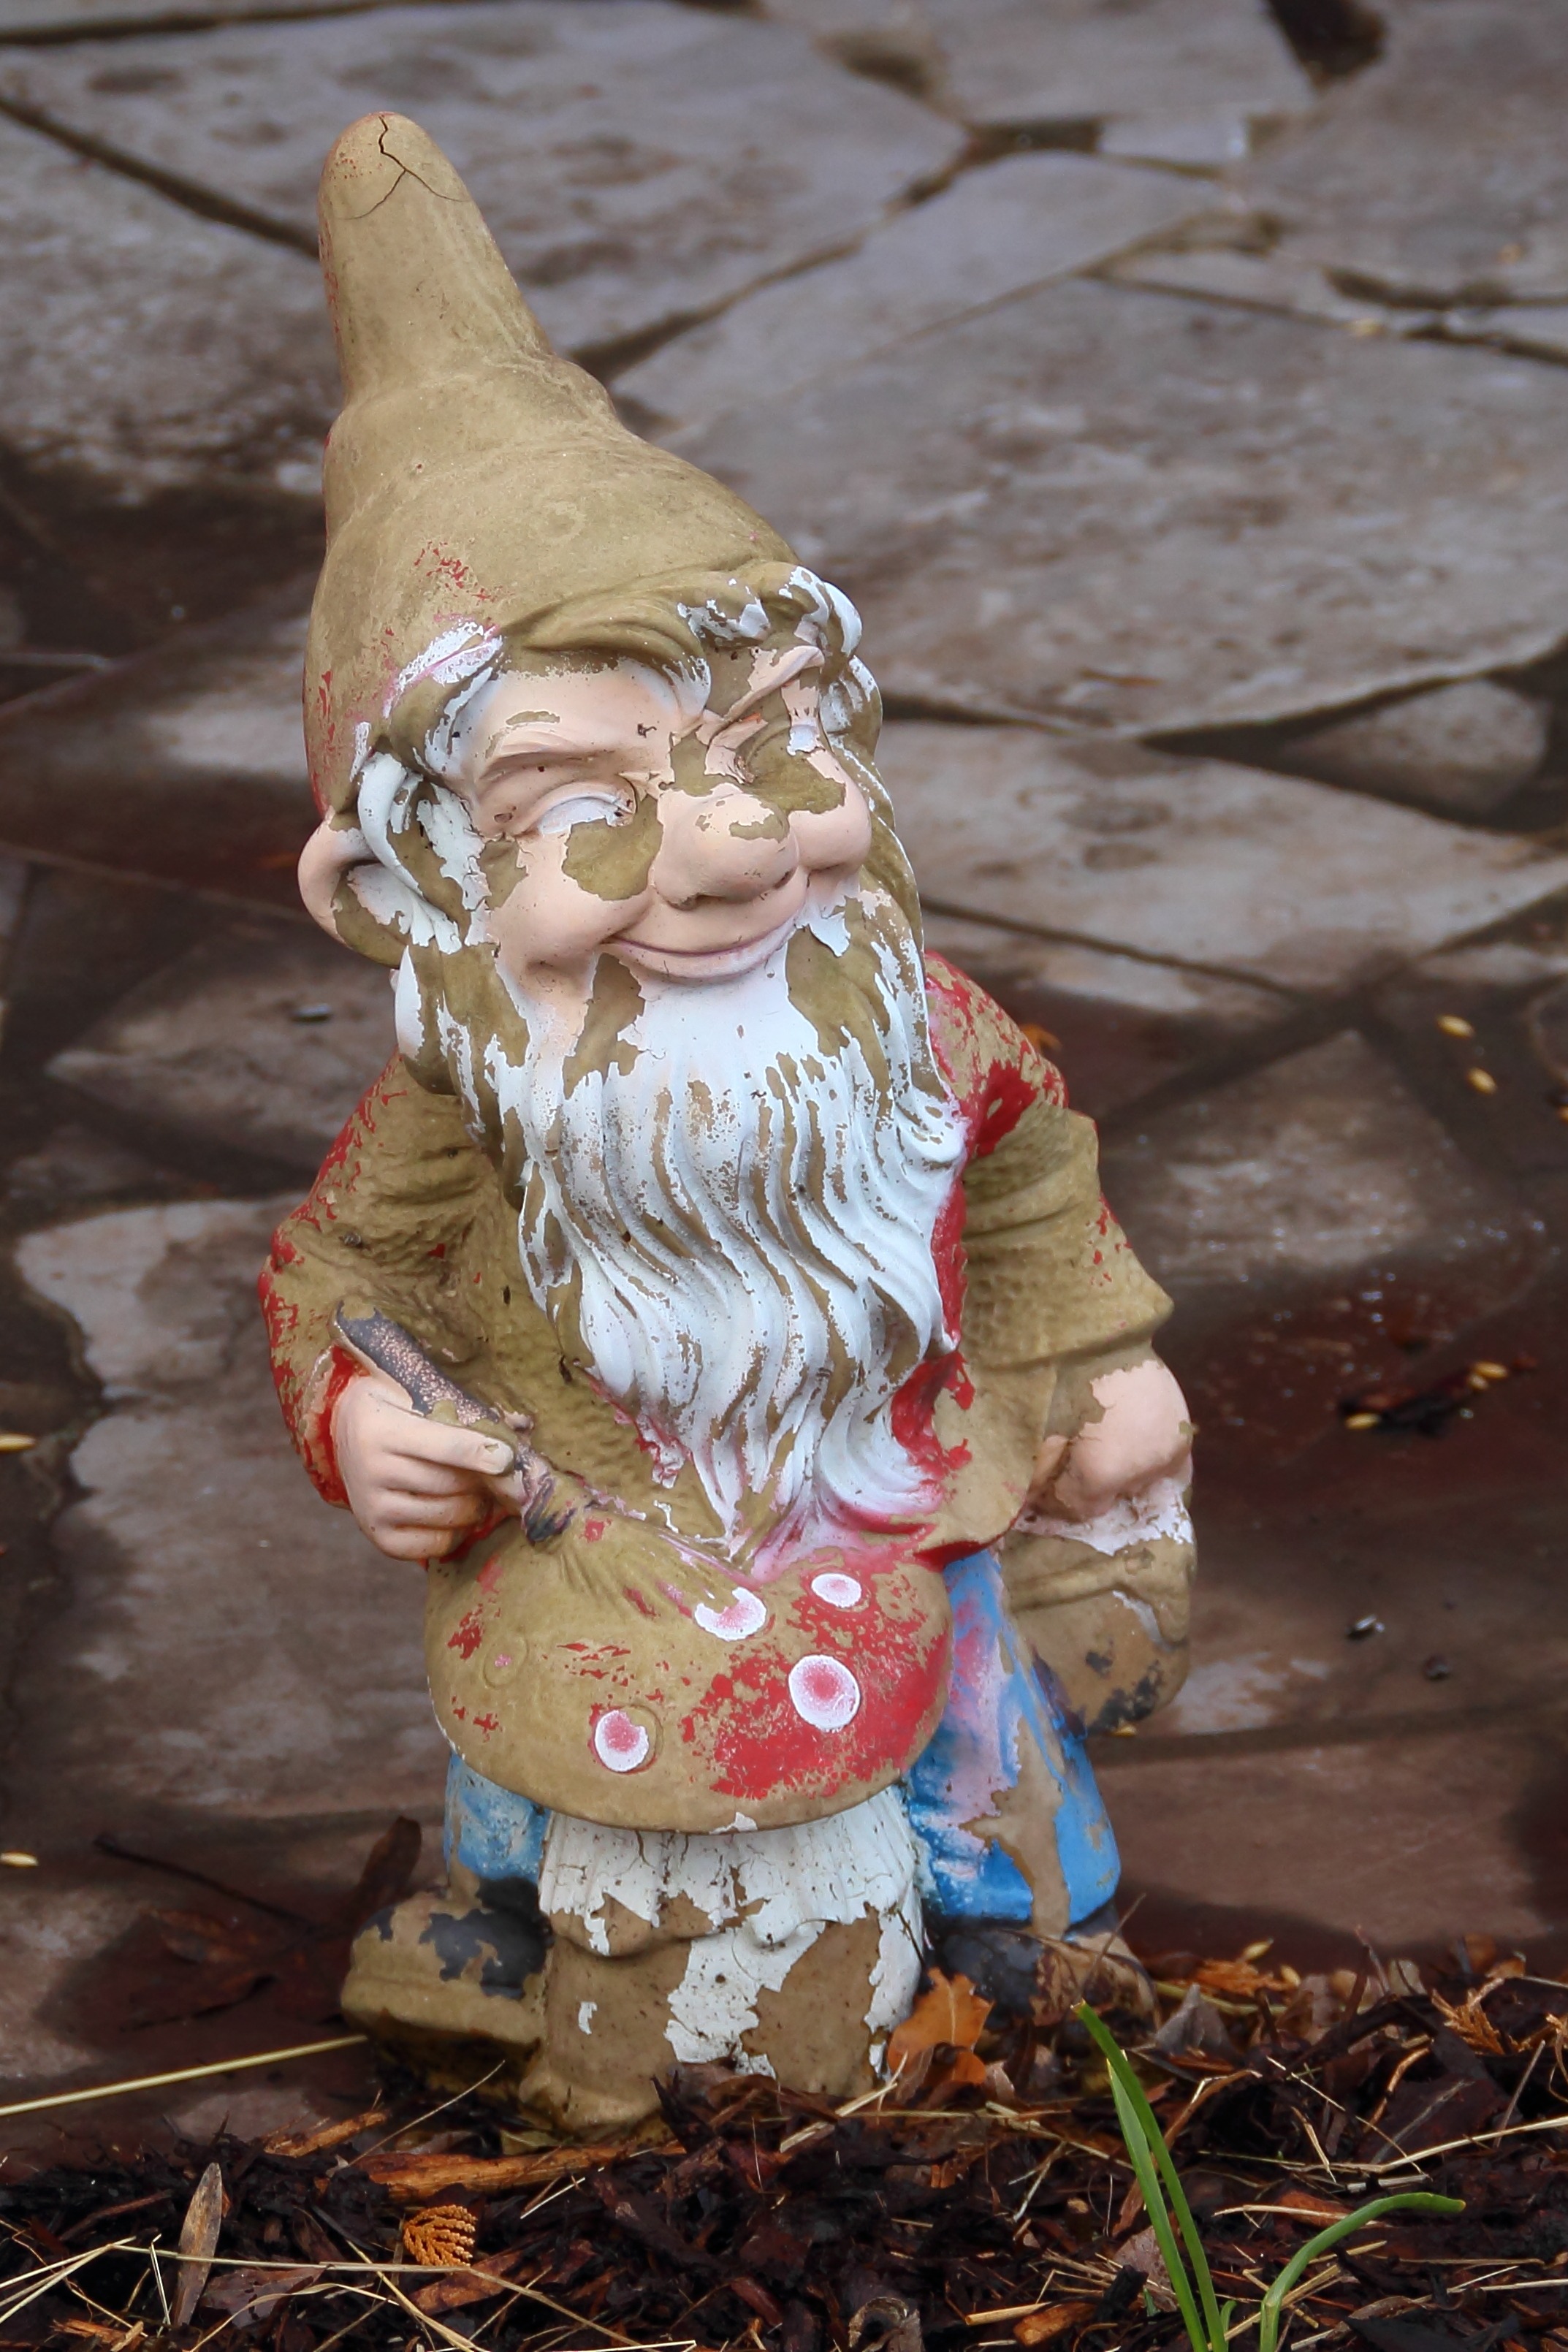
monument, statue, broken, fabric, christmas decoration, figure, temple, dwarf, carving, gnome, break up, lapsed, kobold, garden figurines, garden gnome, fictional character, tooth of time, lawn ornament